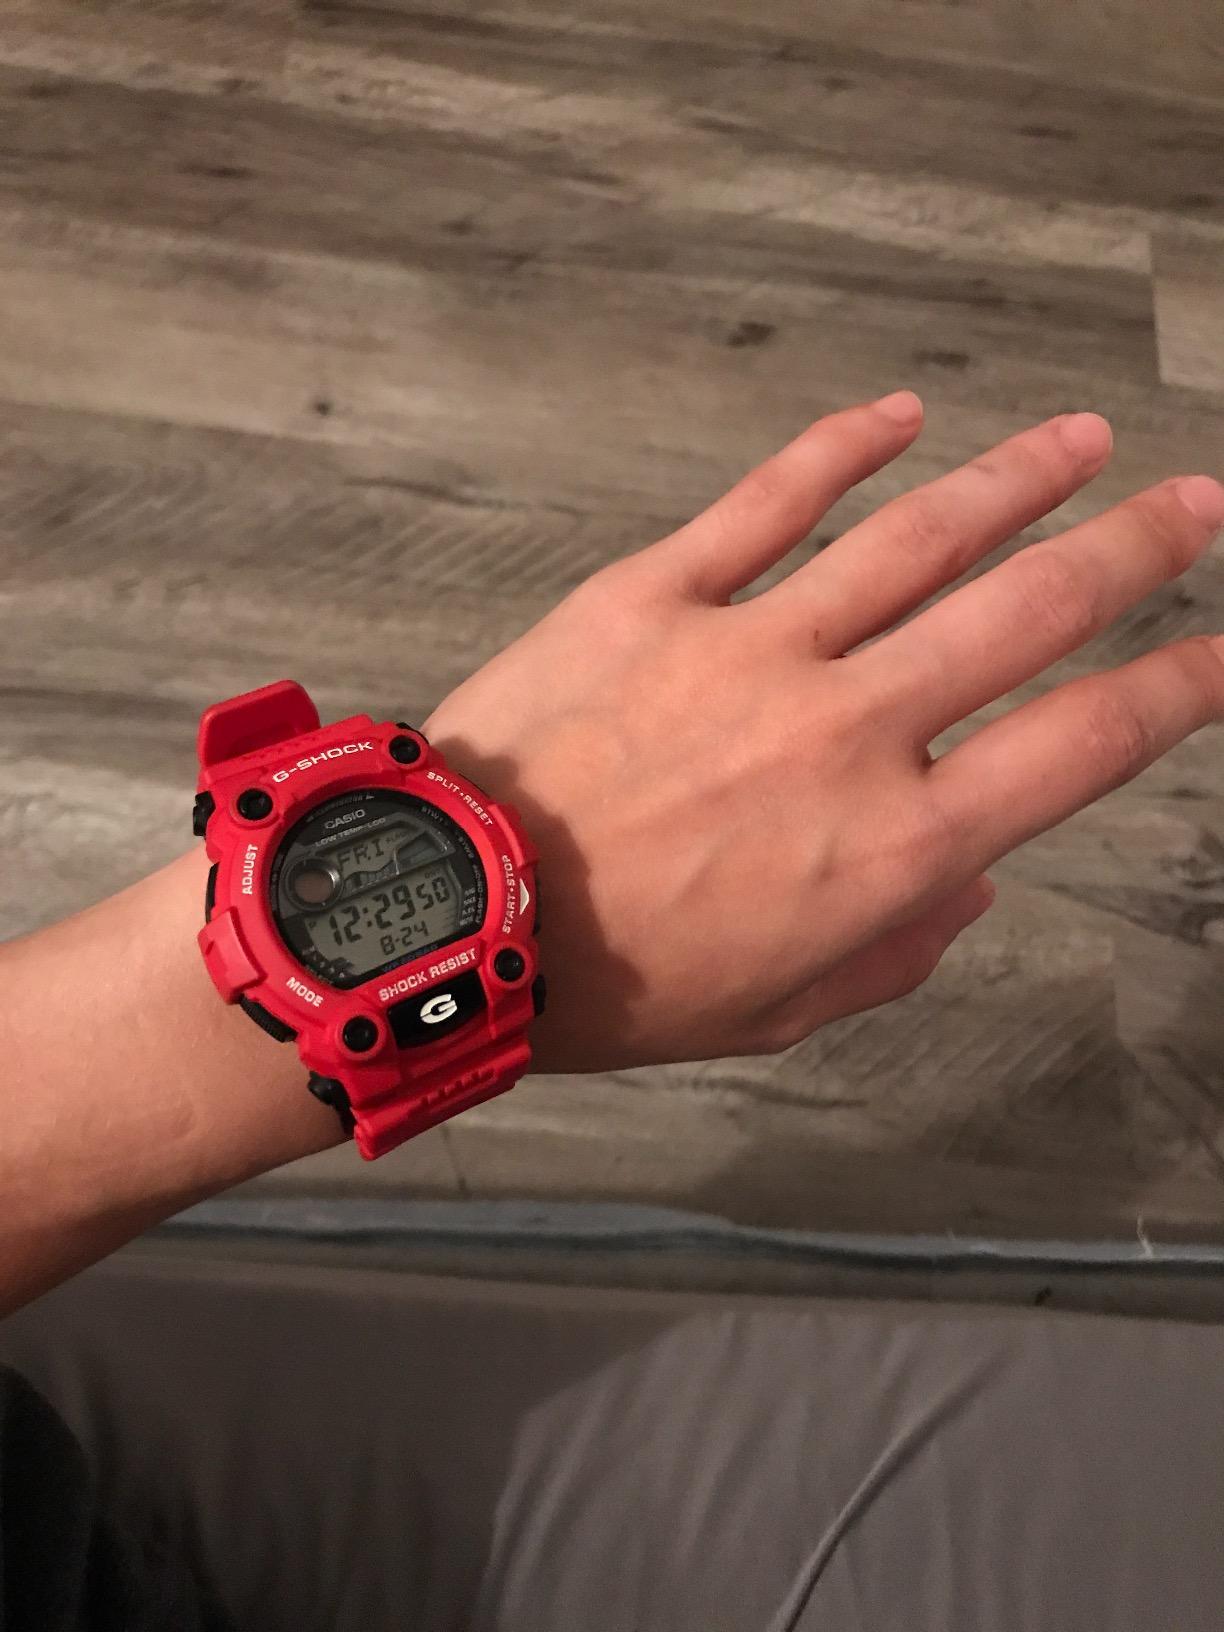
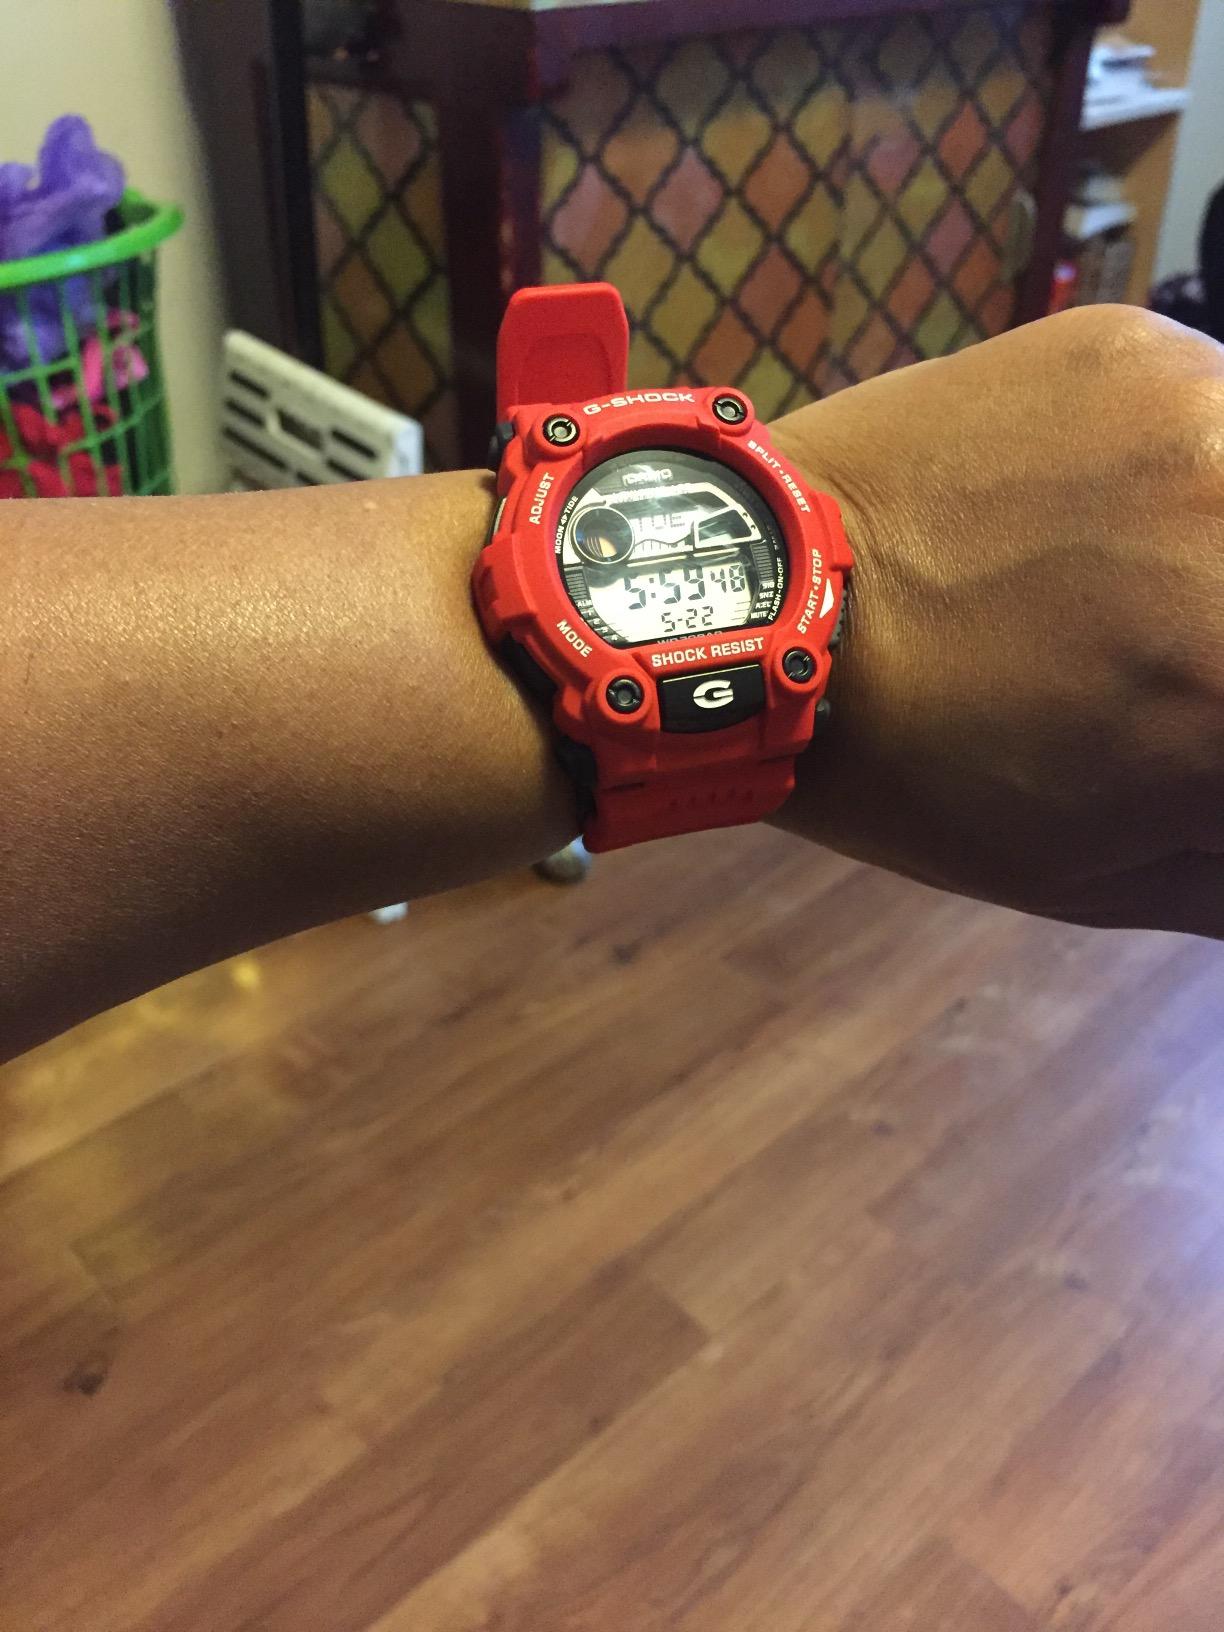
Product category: accessories_watch
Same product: yes